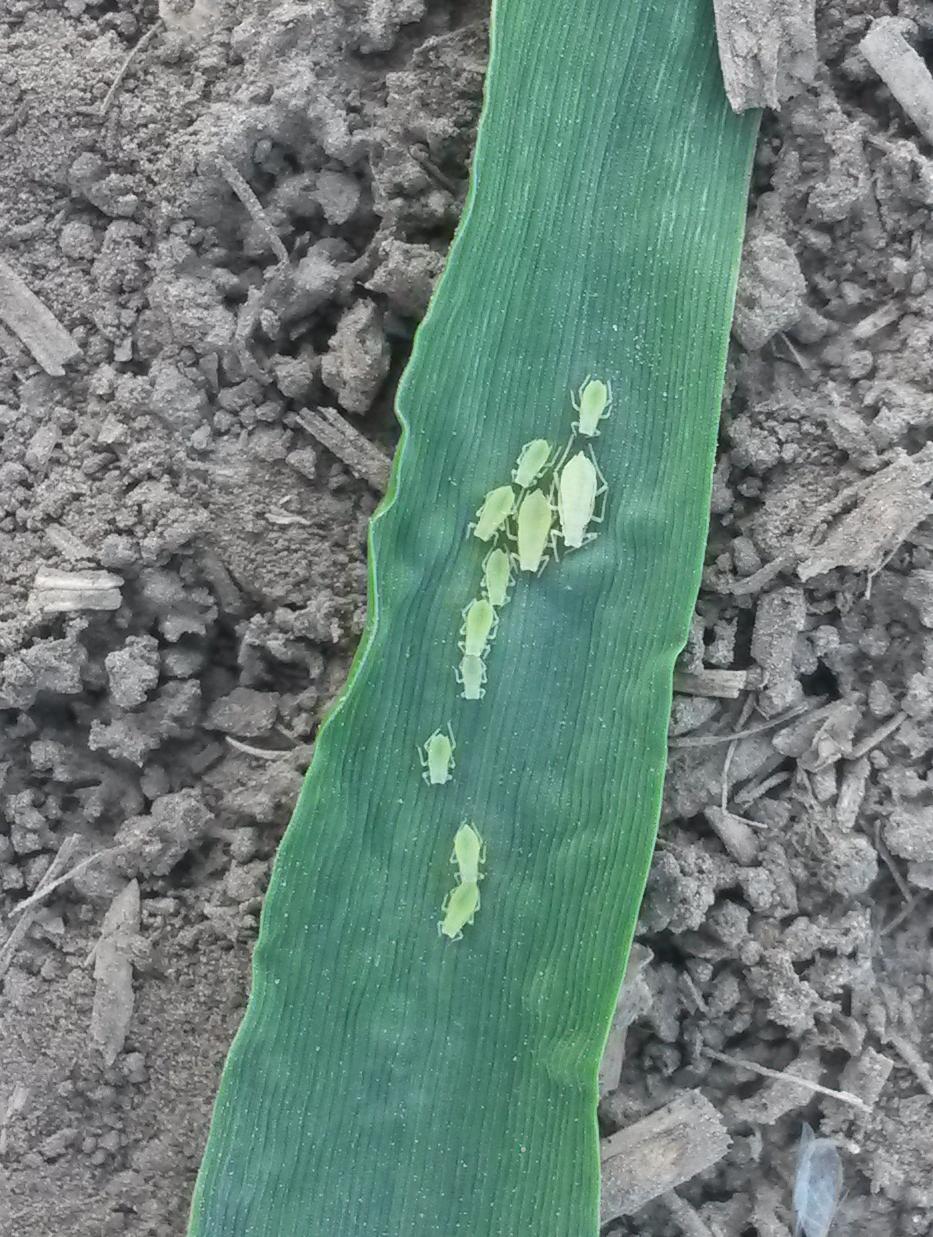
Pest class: cereal_grass_aphid